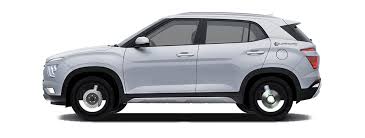
Label: noambulance